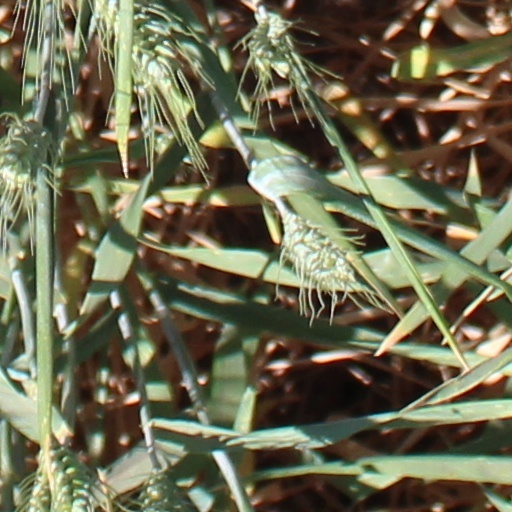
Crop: wheat